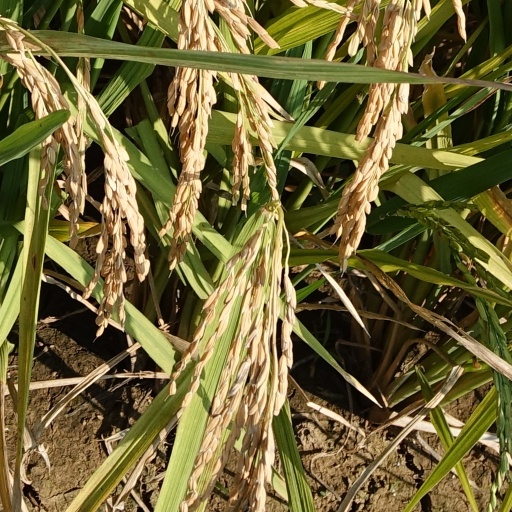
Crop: rice